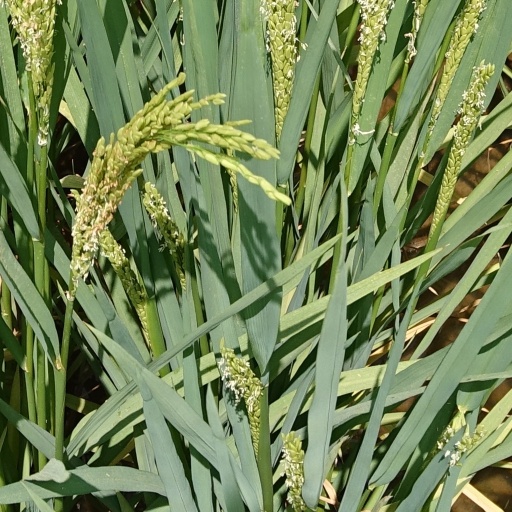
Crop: rice